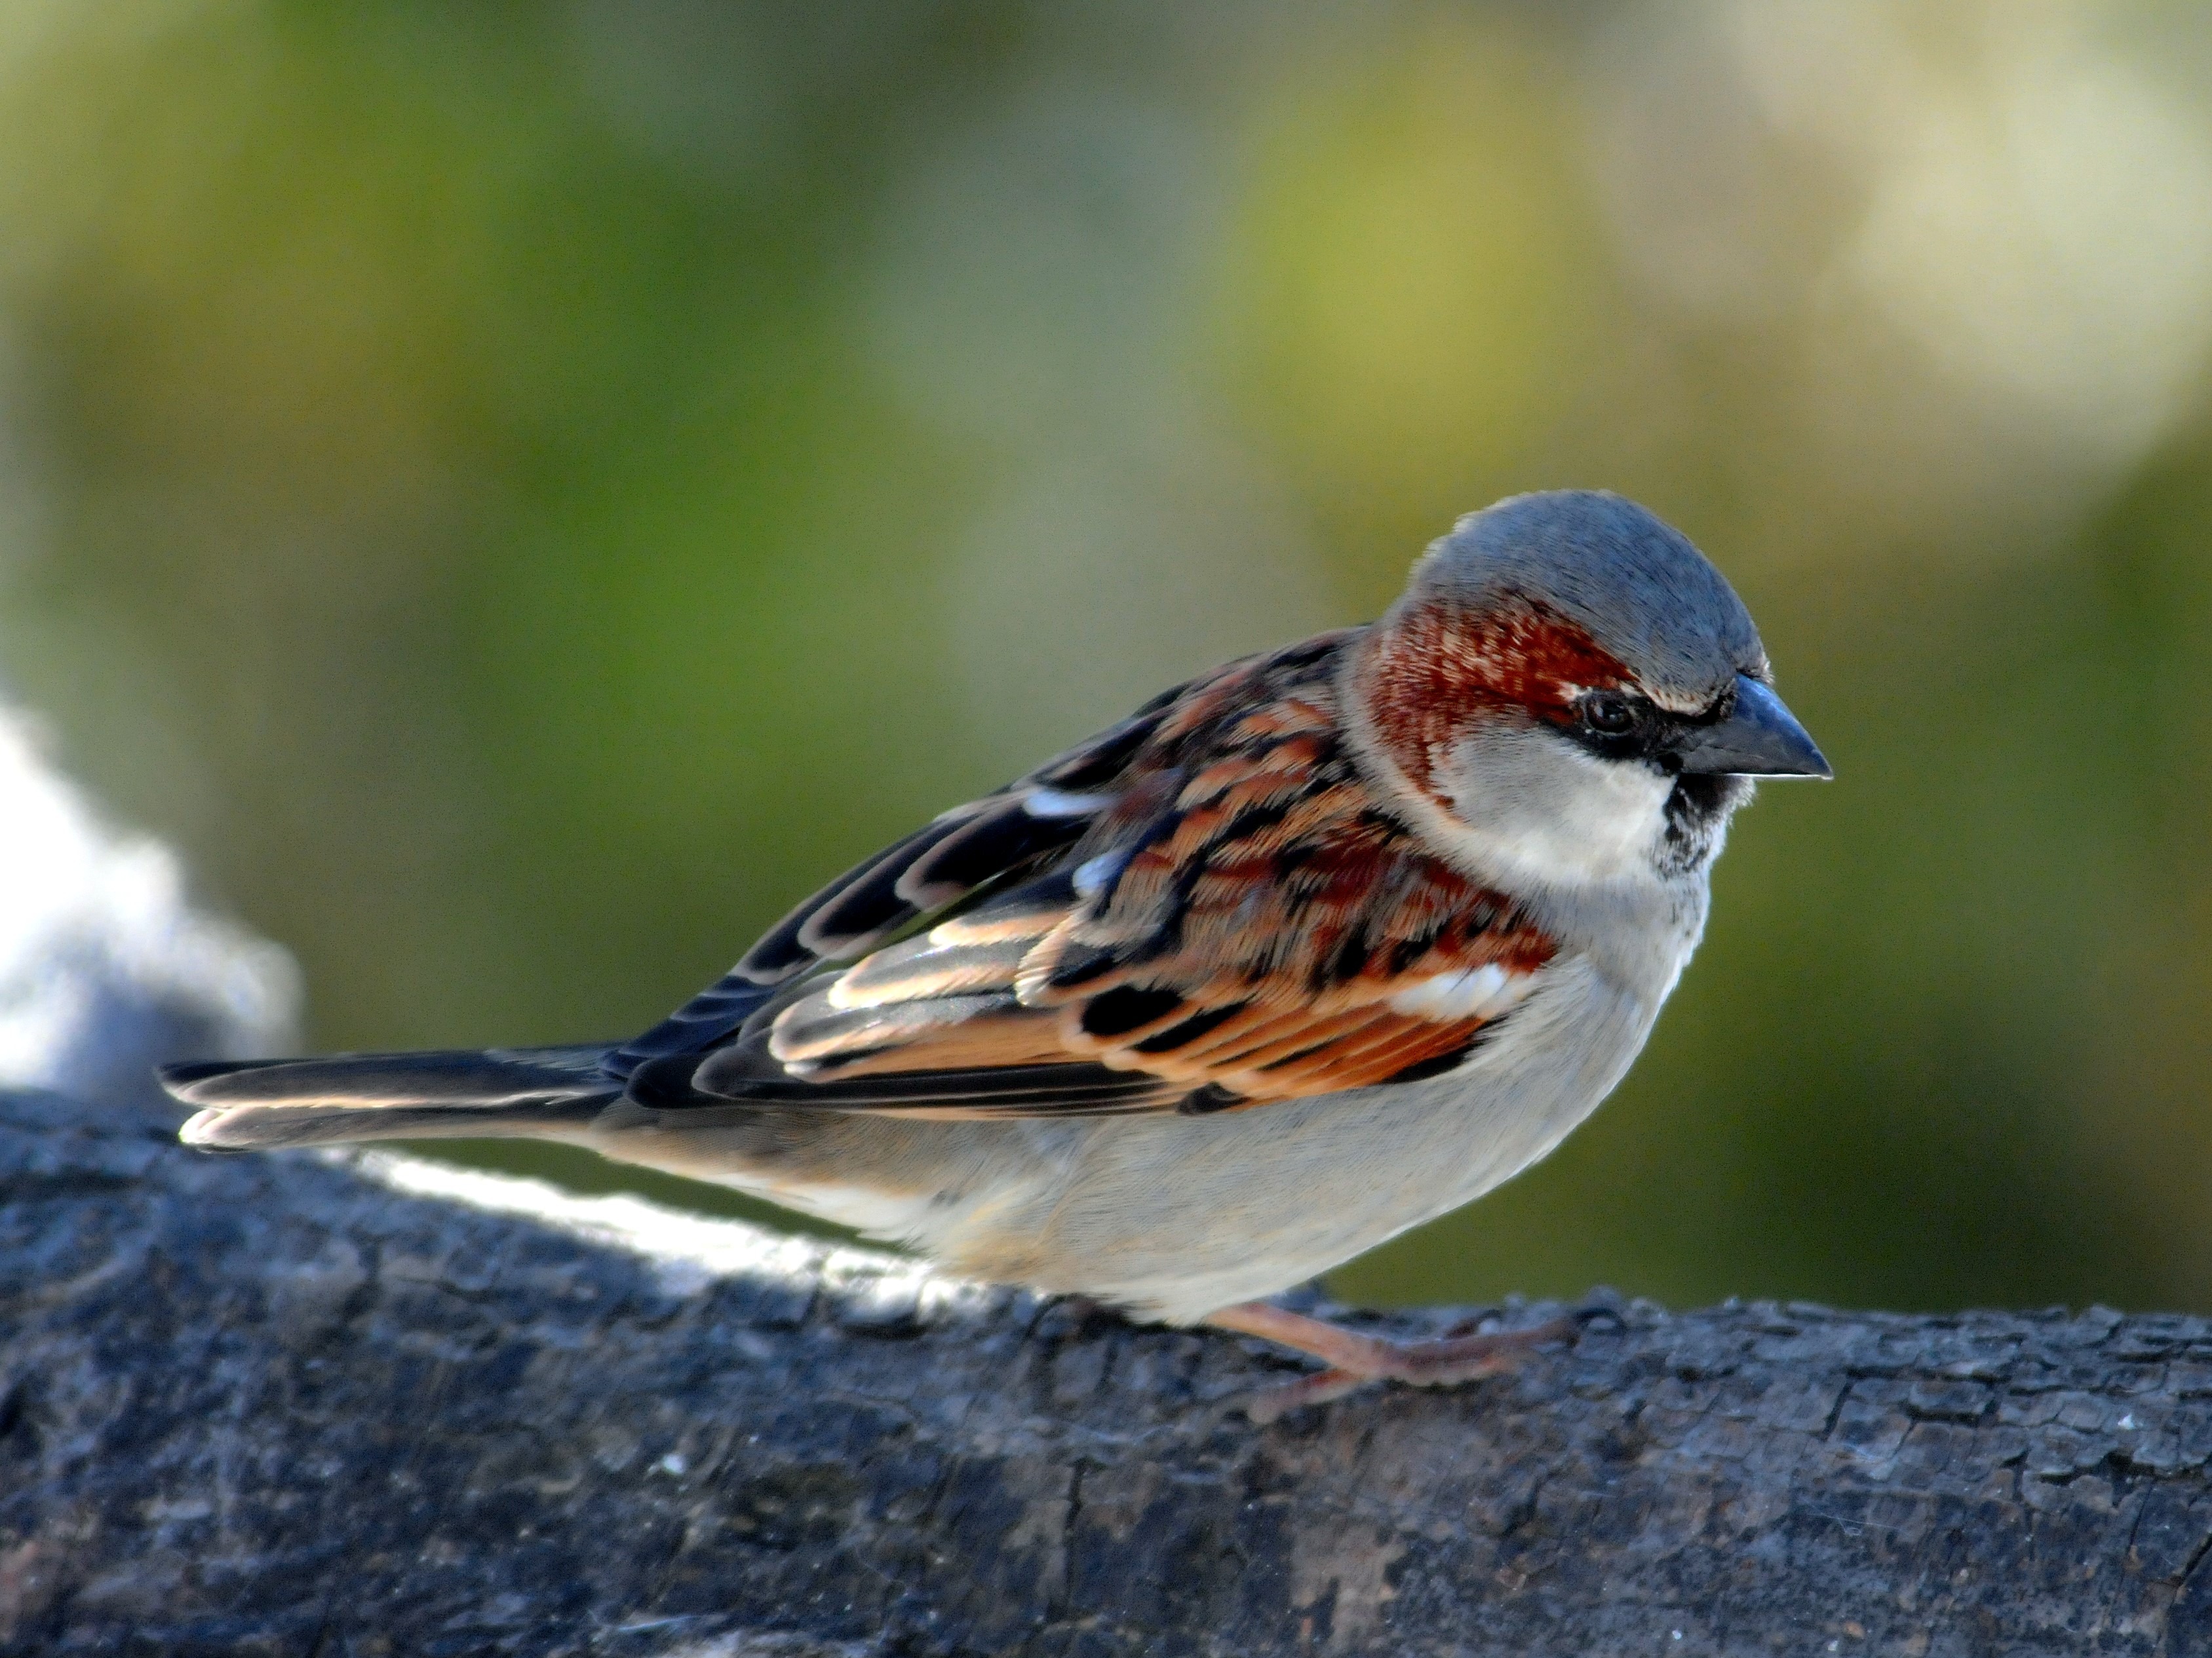
nature, bird, wing, fly, wildlife, beak, fauna, plumage, vertebrate, sparrow, finch, brambling, sperling, house sparrow, perching bird, emberizidae, cinclidae